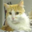
Label: cat